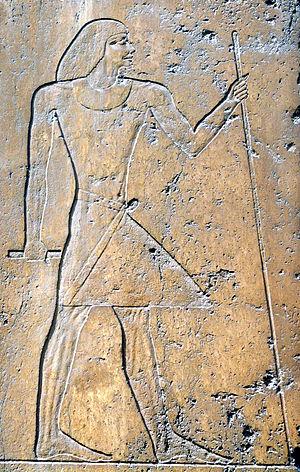
Représentation de Ptahchepsès (Ve dynastie) sur une colonne de la cour centrale de son mastaba - Abousir